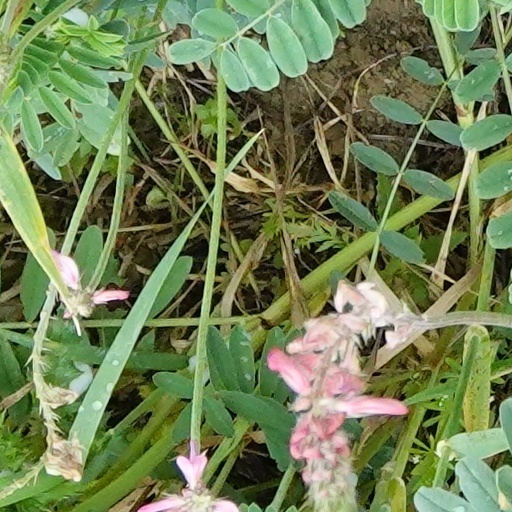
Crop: wheat